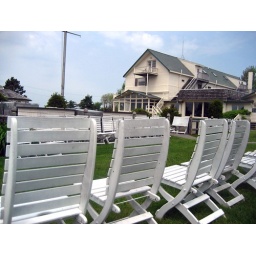
chairs by main house